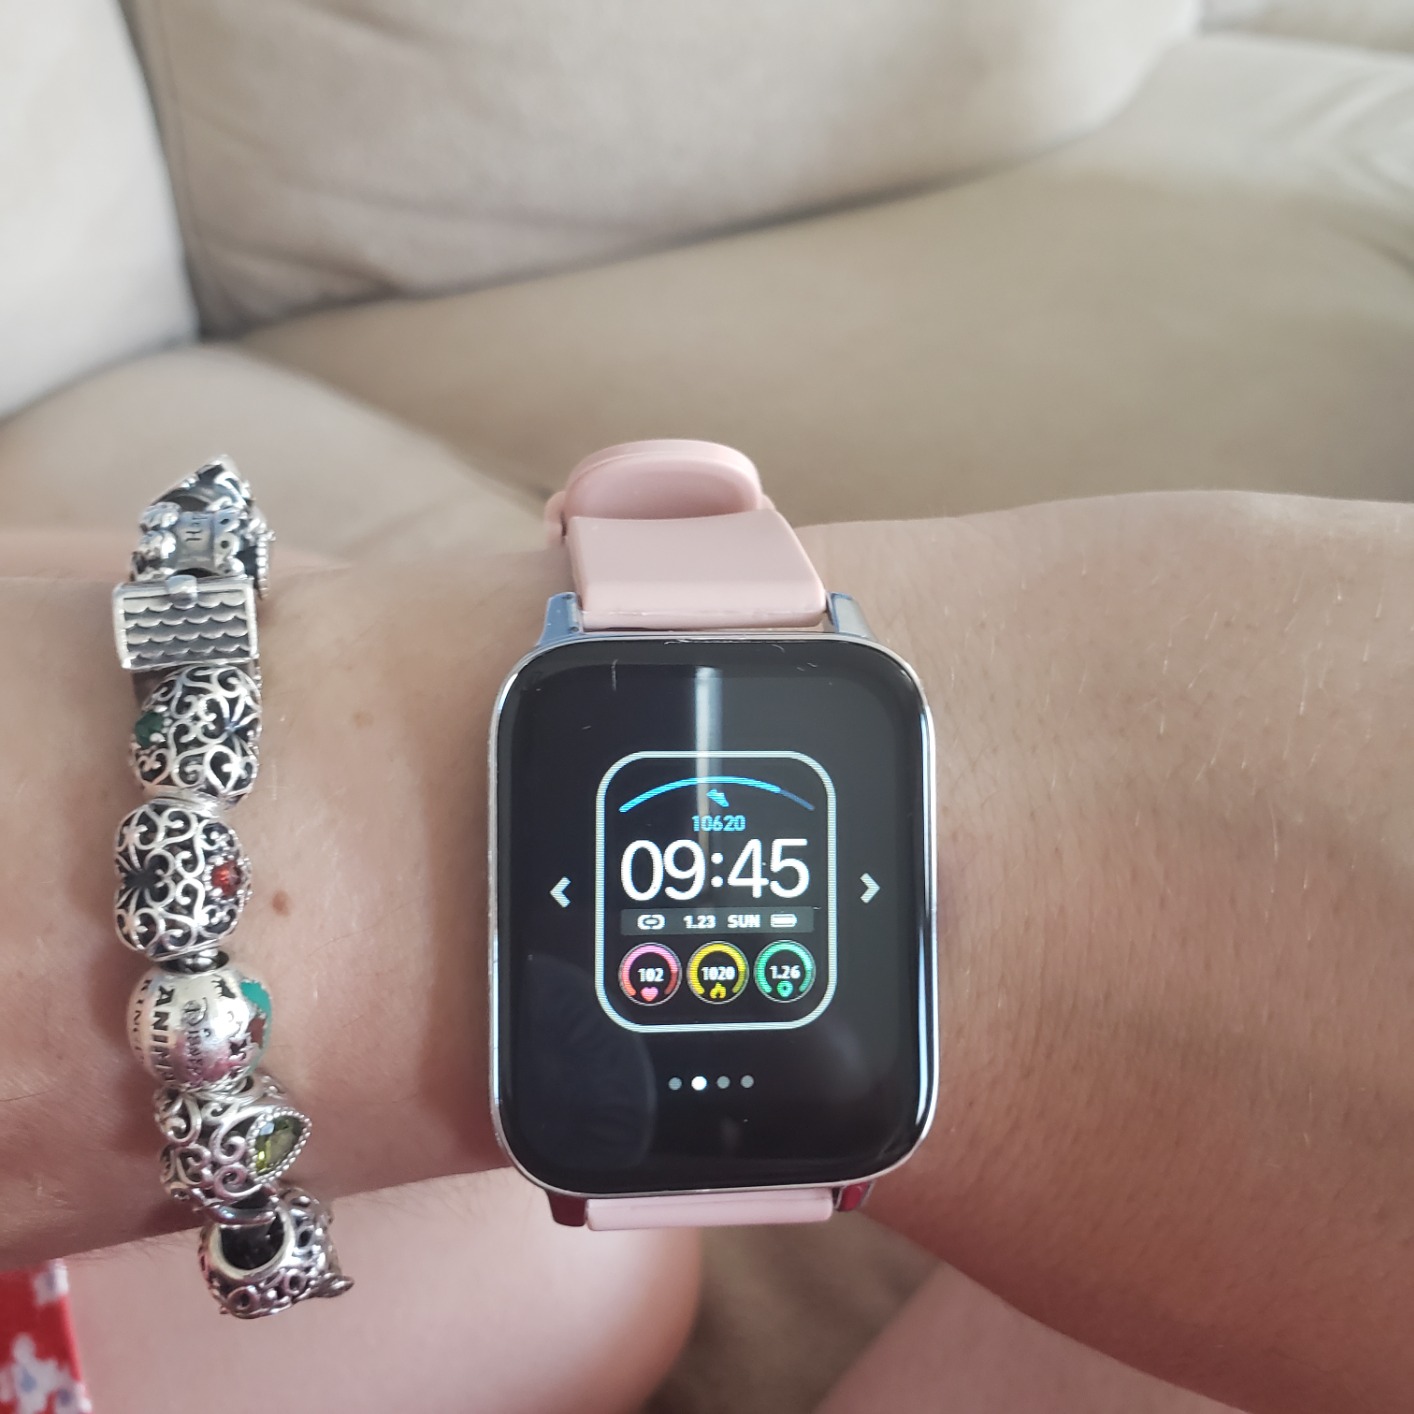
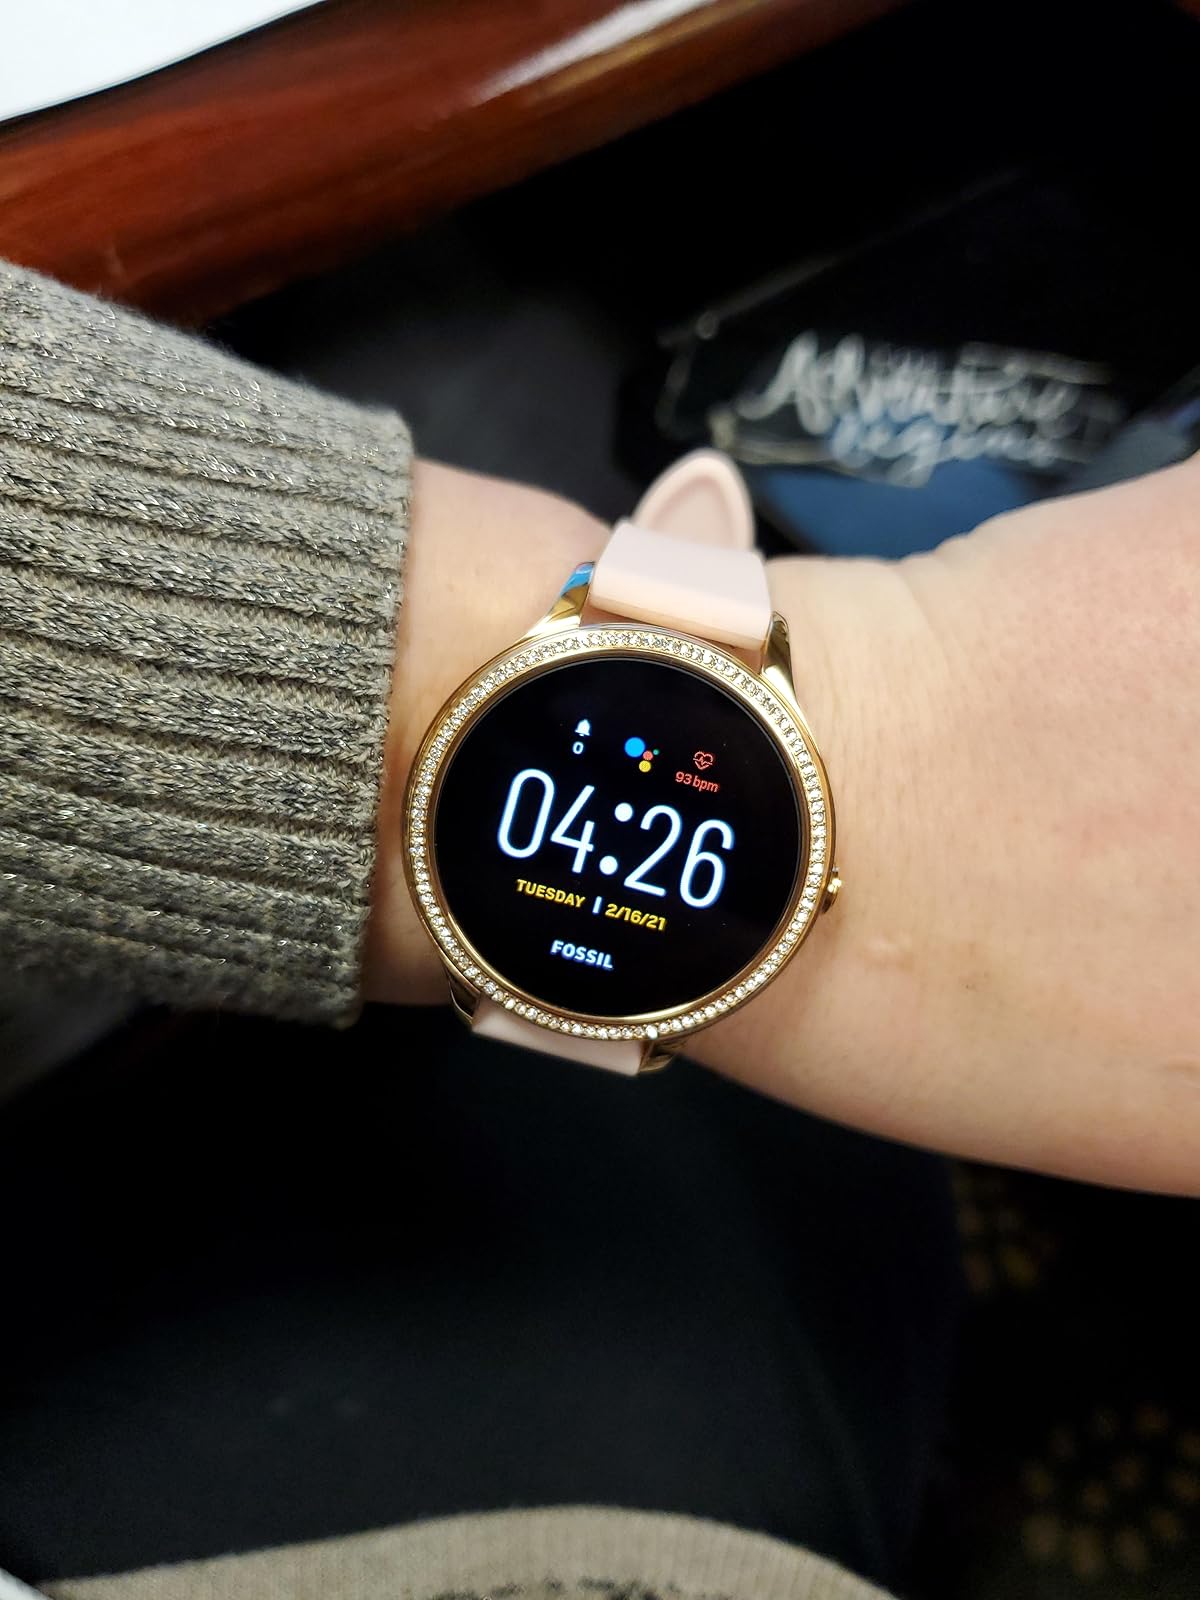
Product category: smartwatch
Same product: no